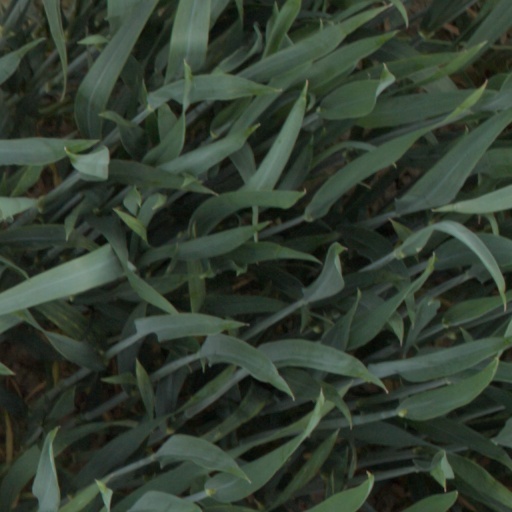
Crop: wheat